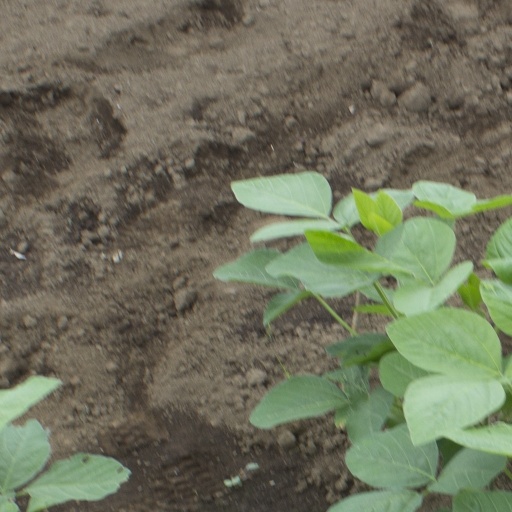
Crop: soybean